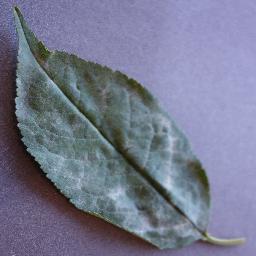
Label: Cherry___Powdery_mildew